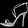
Label: Sandal